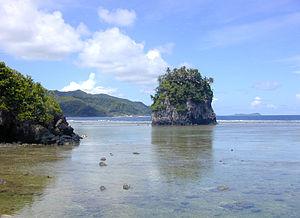
Le district oriental est l'une des subdivisions des Samoa américaines.